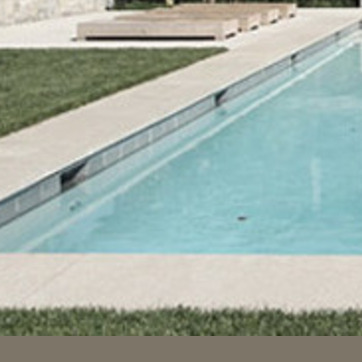
Material: water